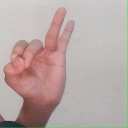
अक्षर: ण